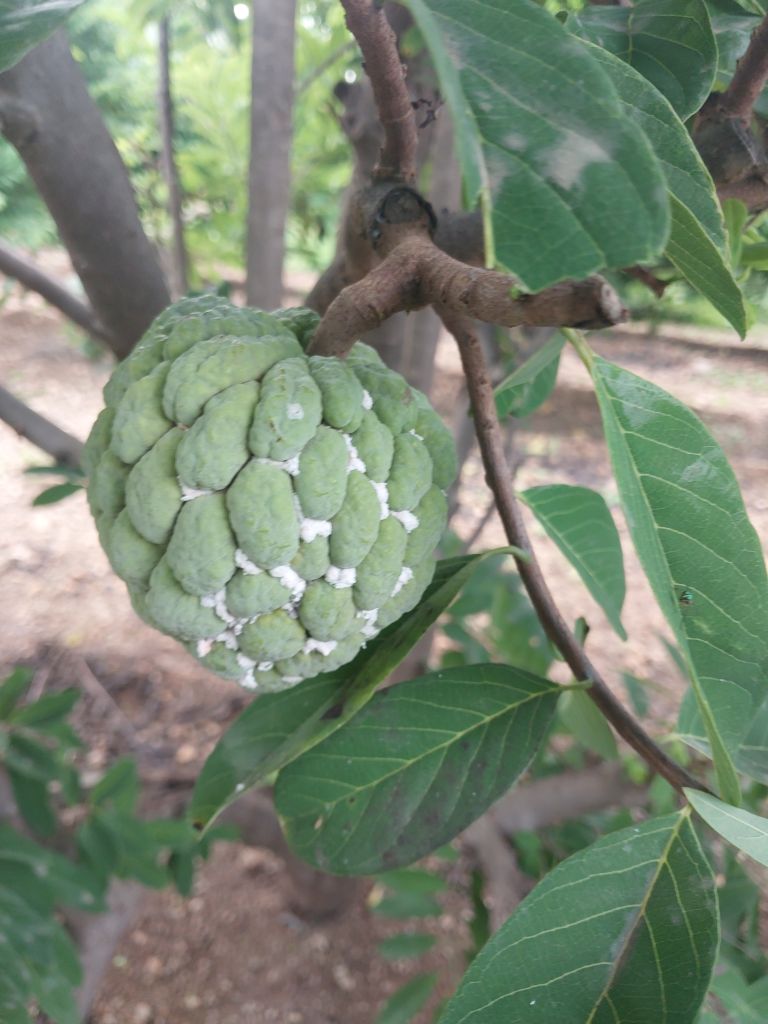
Disease label: Mealy Bug